Charles Cavendish (landowner, born 1553)

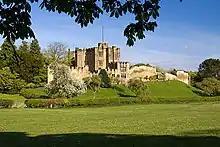
Bothal Castle, the Northumberland home of Charles Cavendish

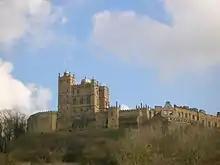
Bolsover Castle which Cavendish commenced rebuilding in 1613

Cavendish was educated at Eton and Clare College, Cambridge. He and his stepbrother Gilbert Talbot went on a Grand Tour to Venice in 1570 and to Rome in 1574.